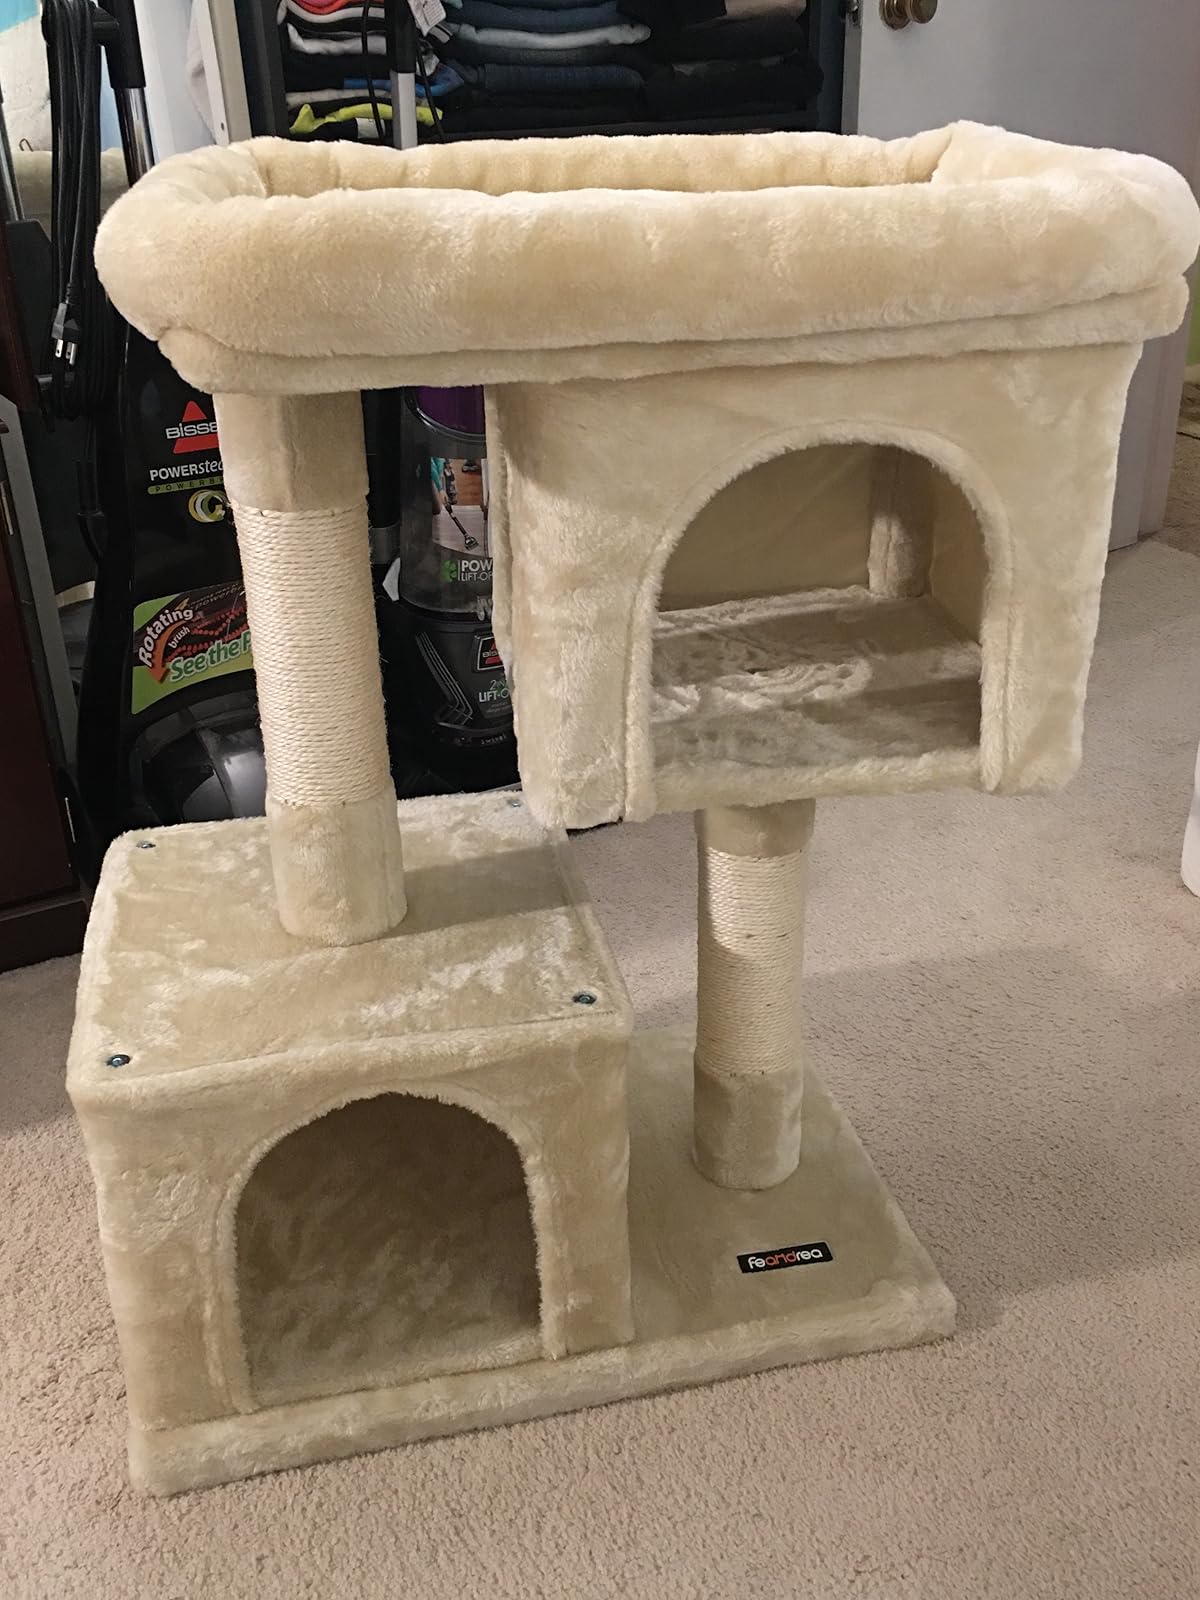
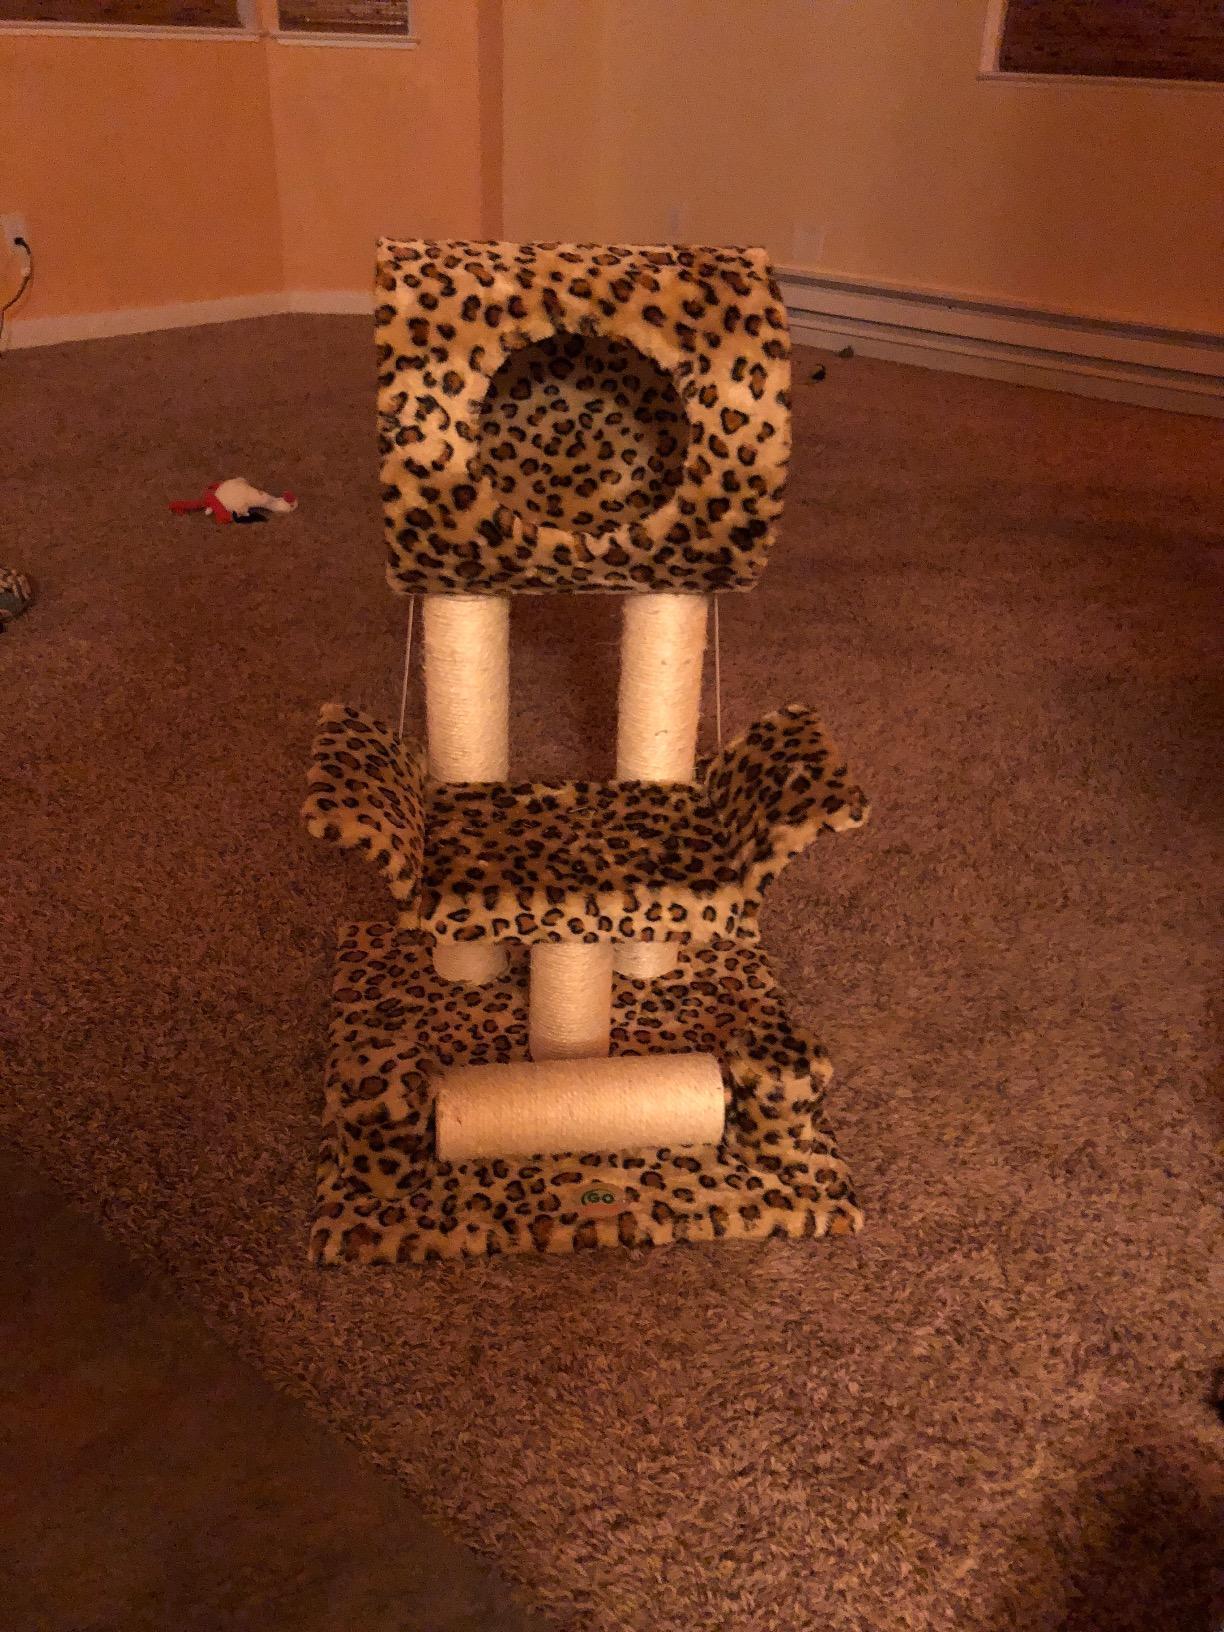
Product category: items_cat tree
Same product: no